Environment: real
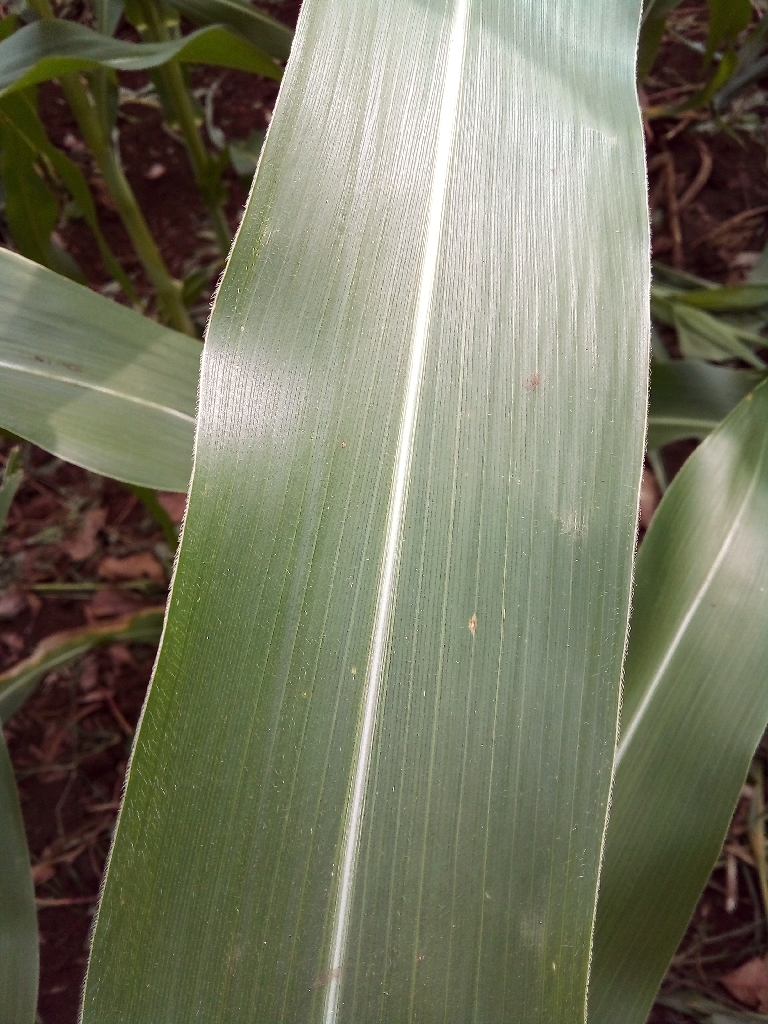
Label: healthy